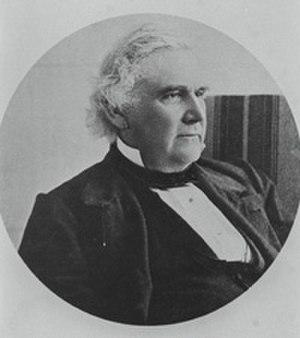
Richard Henry Bayard est un homme politique américain.